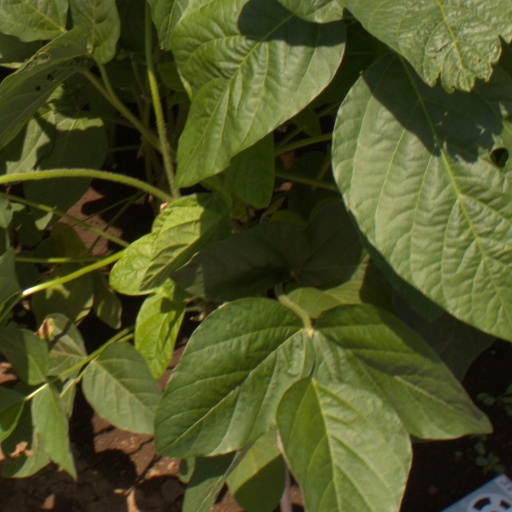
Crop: soybean